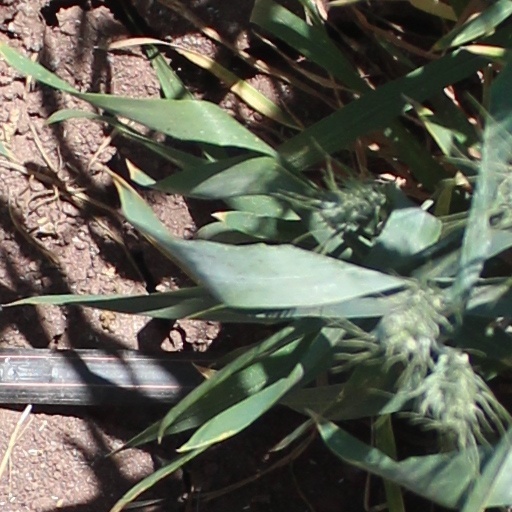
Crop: wheat